Nicotine marketing

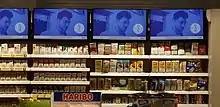
Tobacco shop in Neuchâtel, Switzerland in 2020: advertisement is authorized inside the shop.

The tobacco industry has frequently claimed that ads are only about "brand preference", encouraging existing smokers to switch to and stick to their brand. There is, however, substantial evidence that ads cause people to become, and stay, addicted.